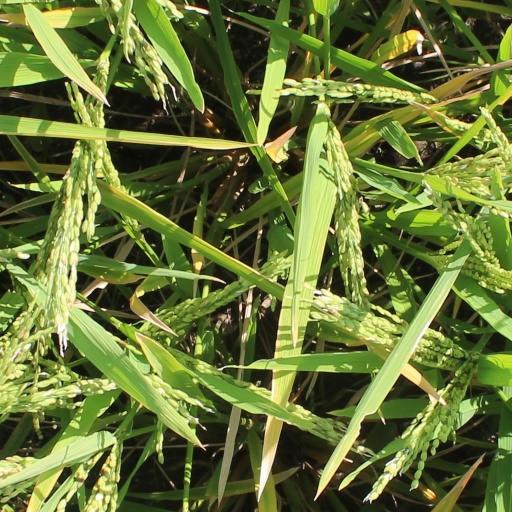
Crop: rice